Hyacinthus orientalis

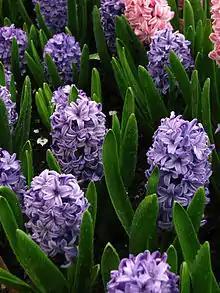
’Delft Blue’

The following cultivars have gained the Royal Horticultural Society's Award of Garden Merit:-